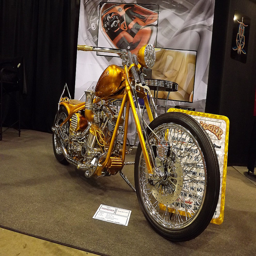
a bright yellow motor bike parked inside a tent
The golden motorcycle is on display for everyone to see
A gold motorcycle that is sitting on a carpet.
a yellow and silver motorcycle on display and a sign
The motor cycle is a gold color.